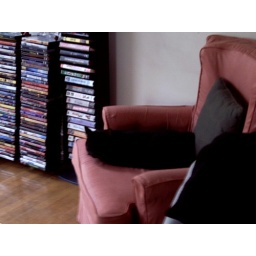
The coward relaxes, kicks back and chills in the pink chair of doom. Note: Chair colour out of my hands.